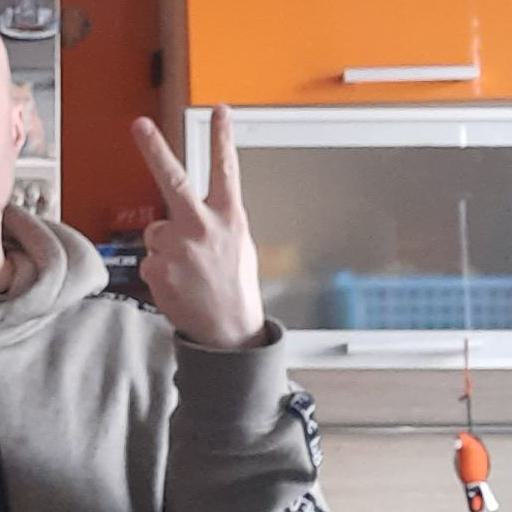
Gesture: peace_inverted